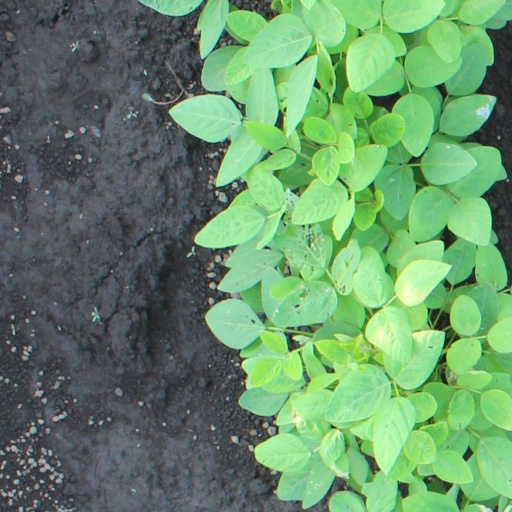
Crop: soybean